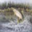
Label: trout